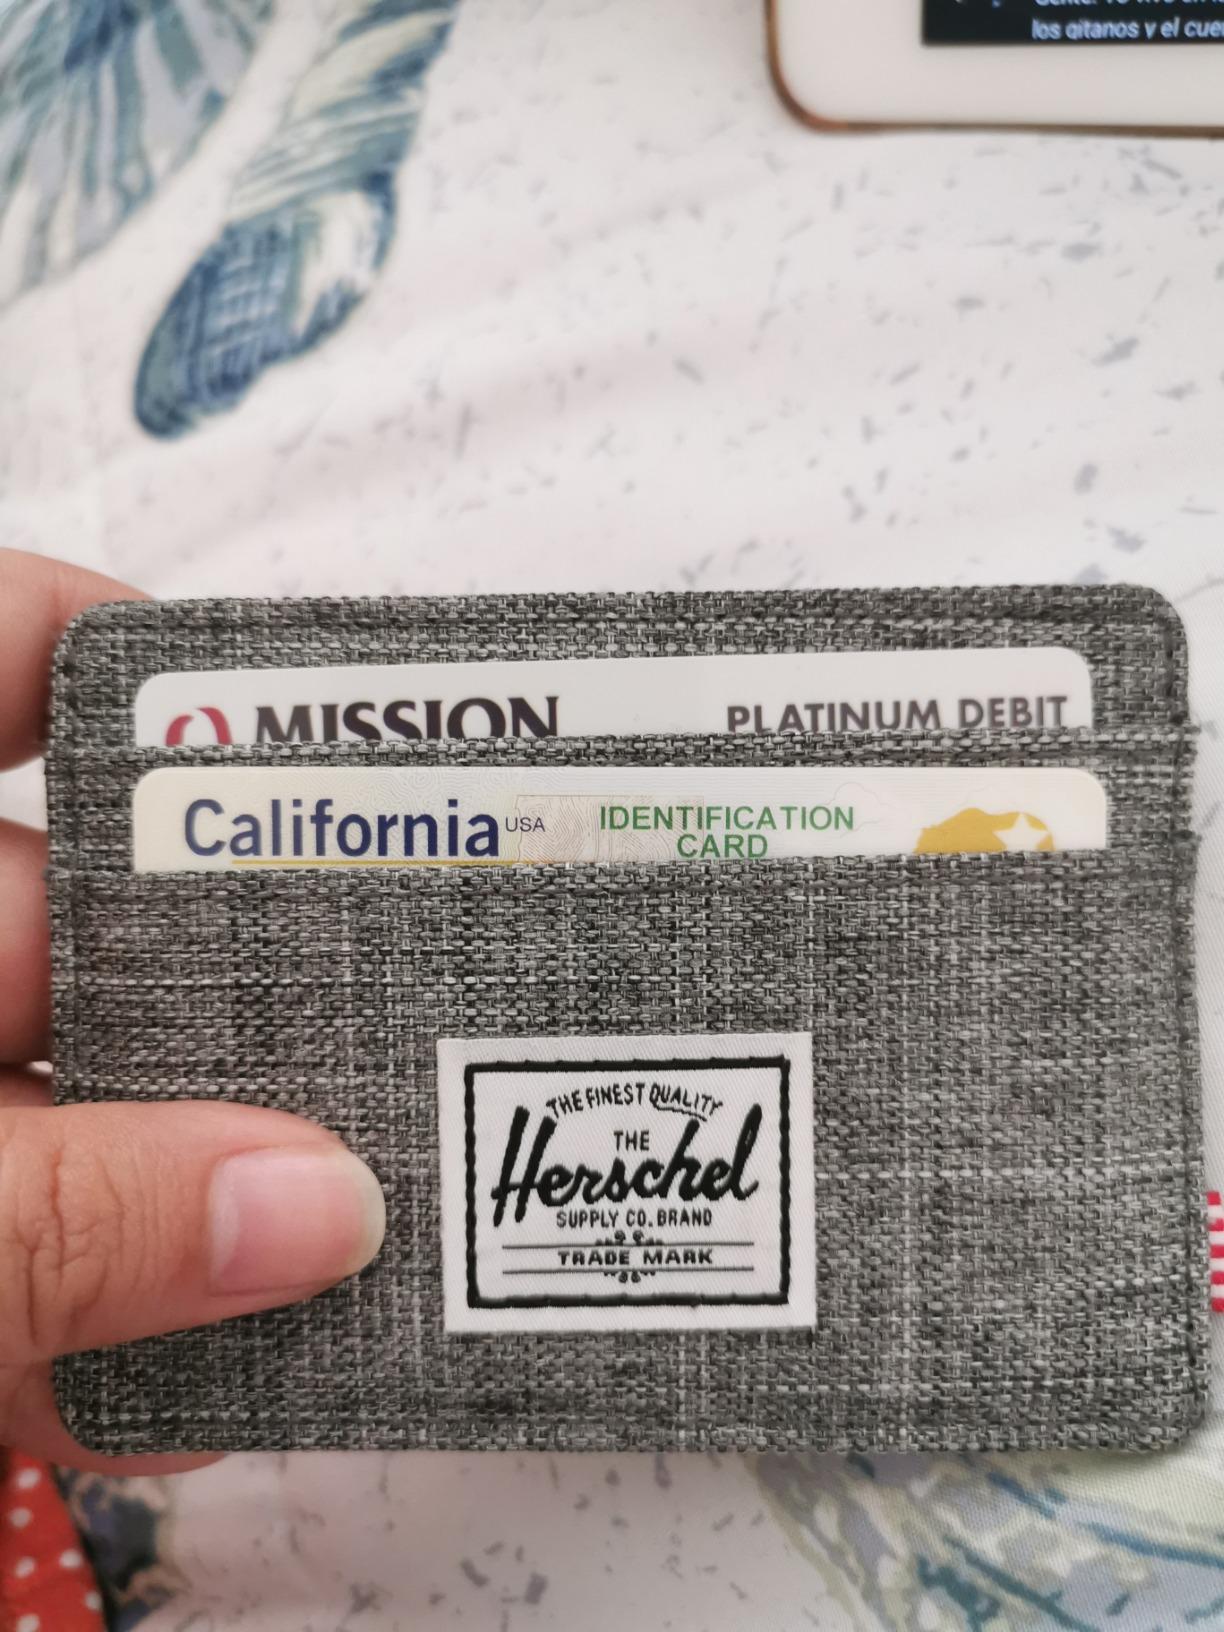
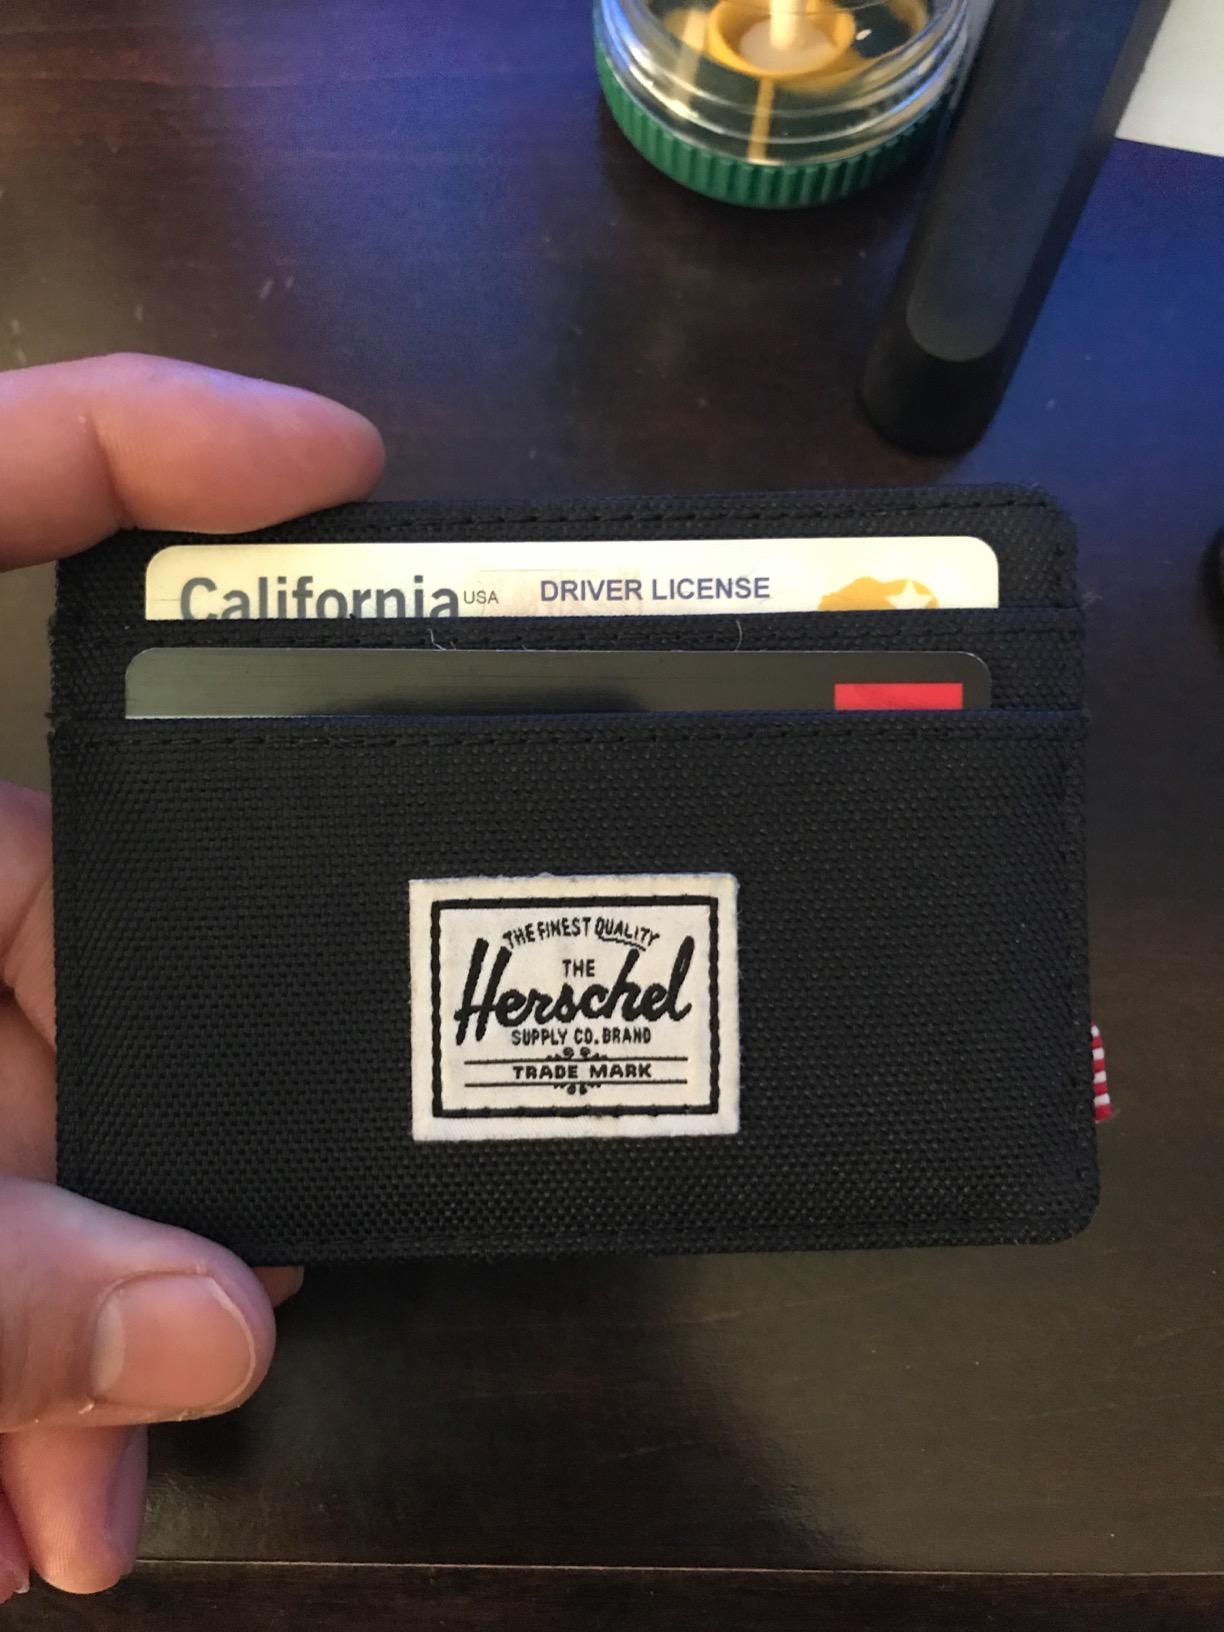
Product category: accessories_wallet
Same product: no